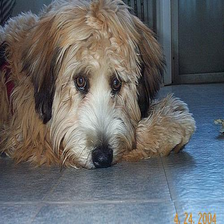
Species: dog
Breed: wheaten terrier